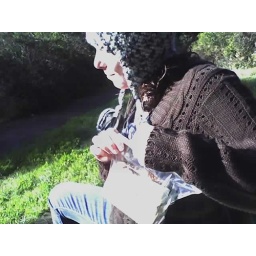
getting some sustenance before walking back to the car while in Golden Gate Park today.